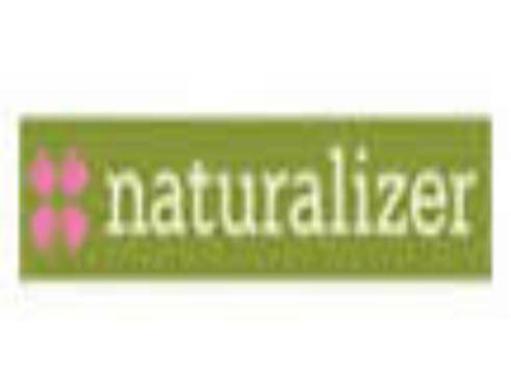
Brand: naturalizer-1
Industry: Clothes